Roman Catholic Diocese of Datong

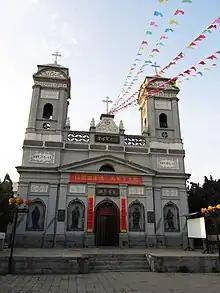
Cathedral of the Immaculate Heart of Mary

The Roman Catholic Diocese of Datong/Tatung is a Latin diocese in the ecclesiastical province of Taiyuan in PR China.